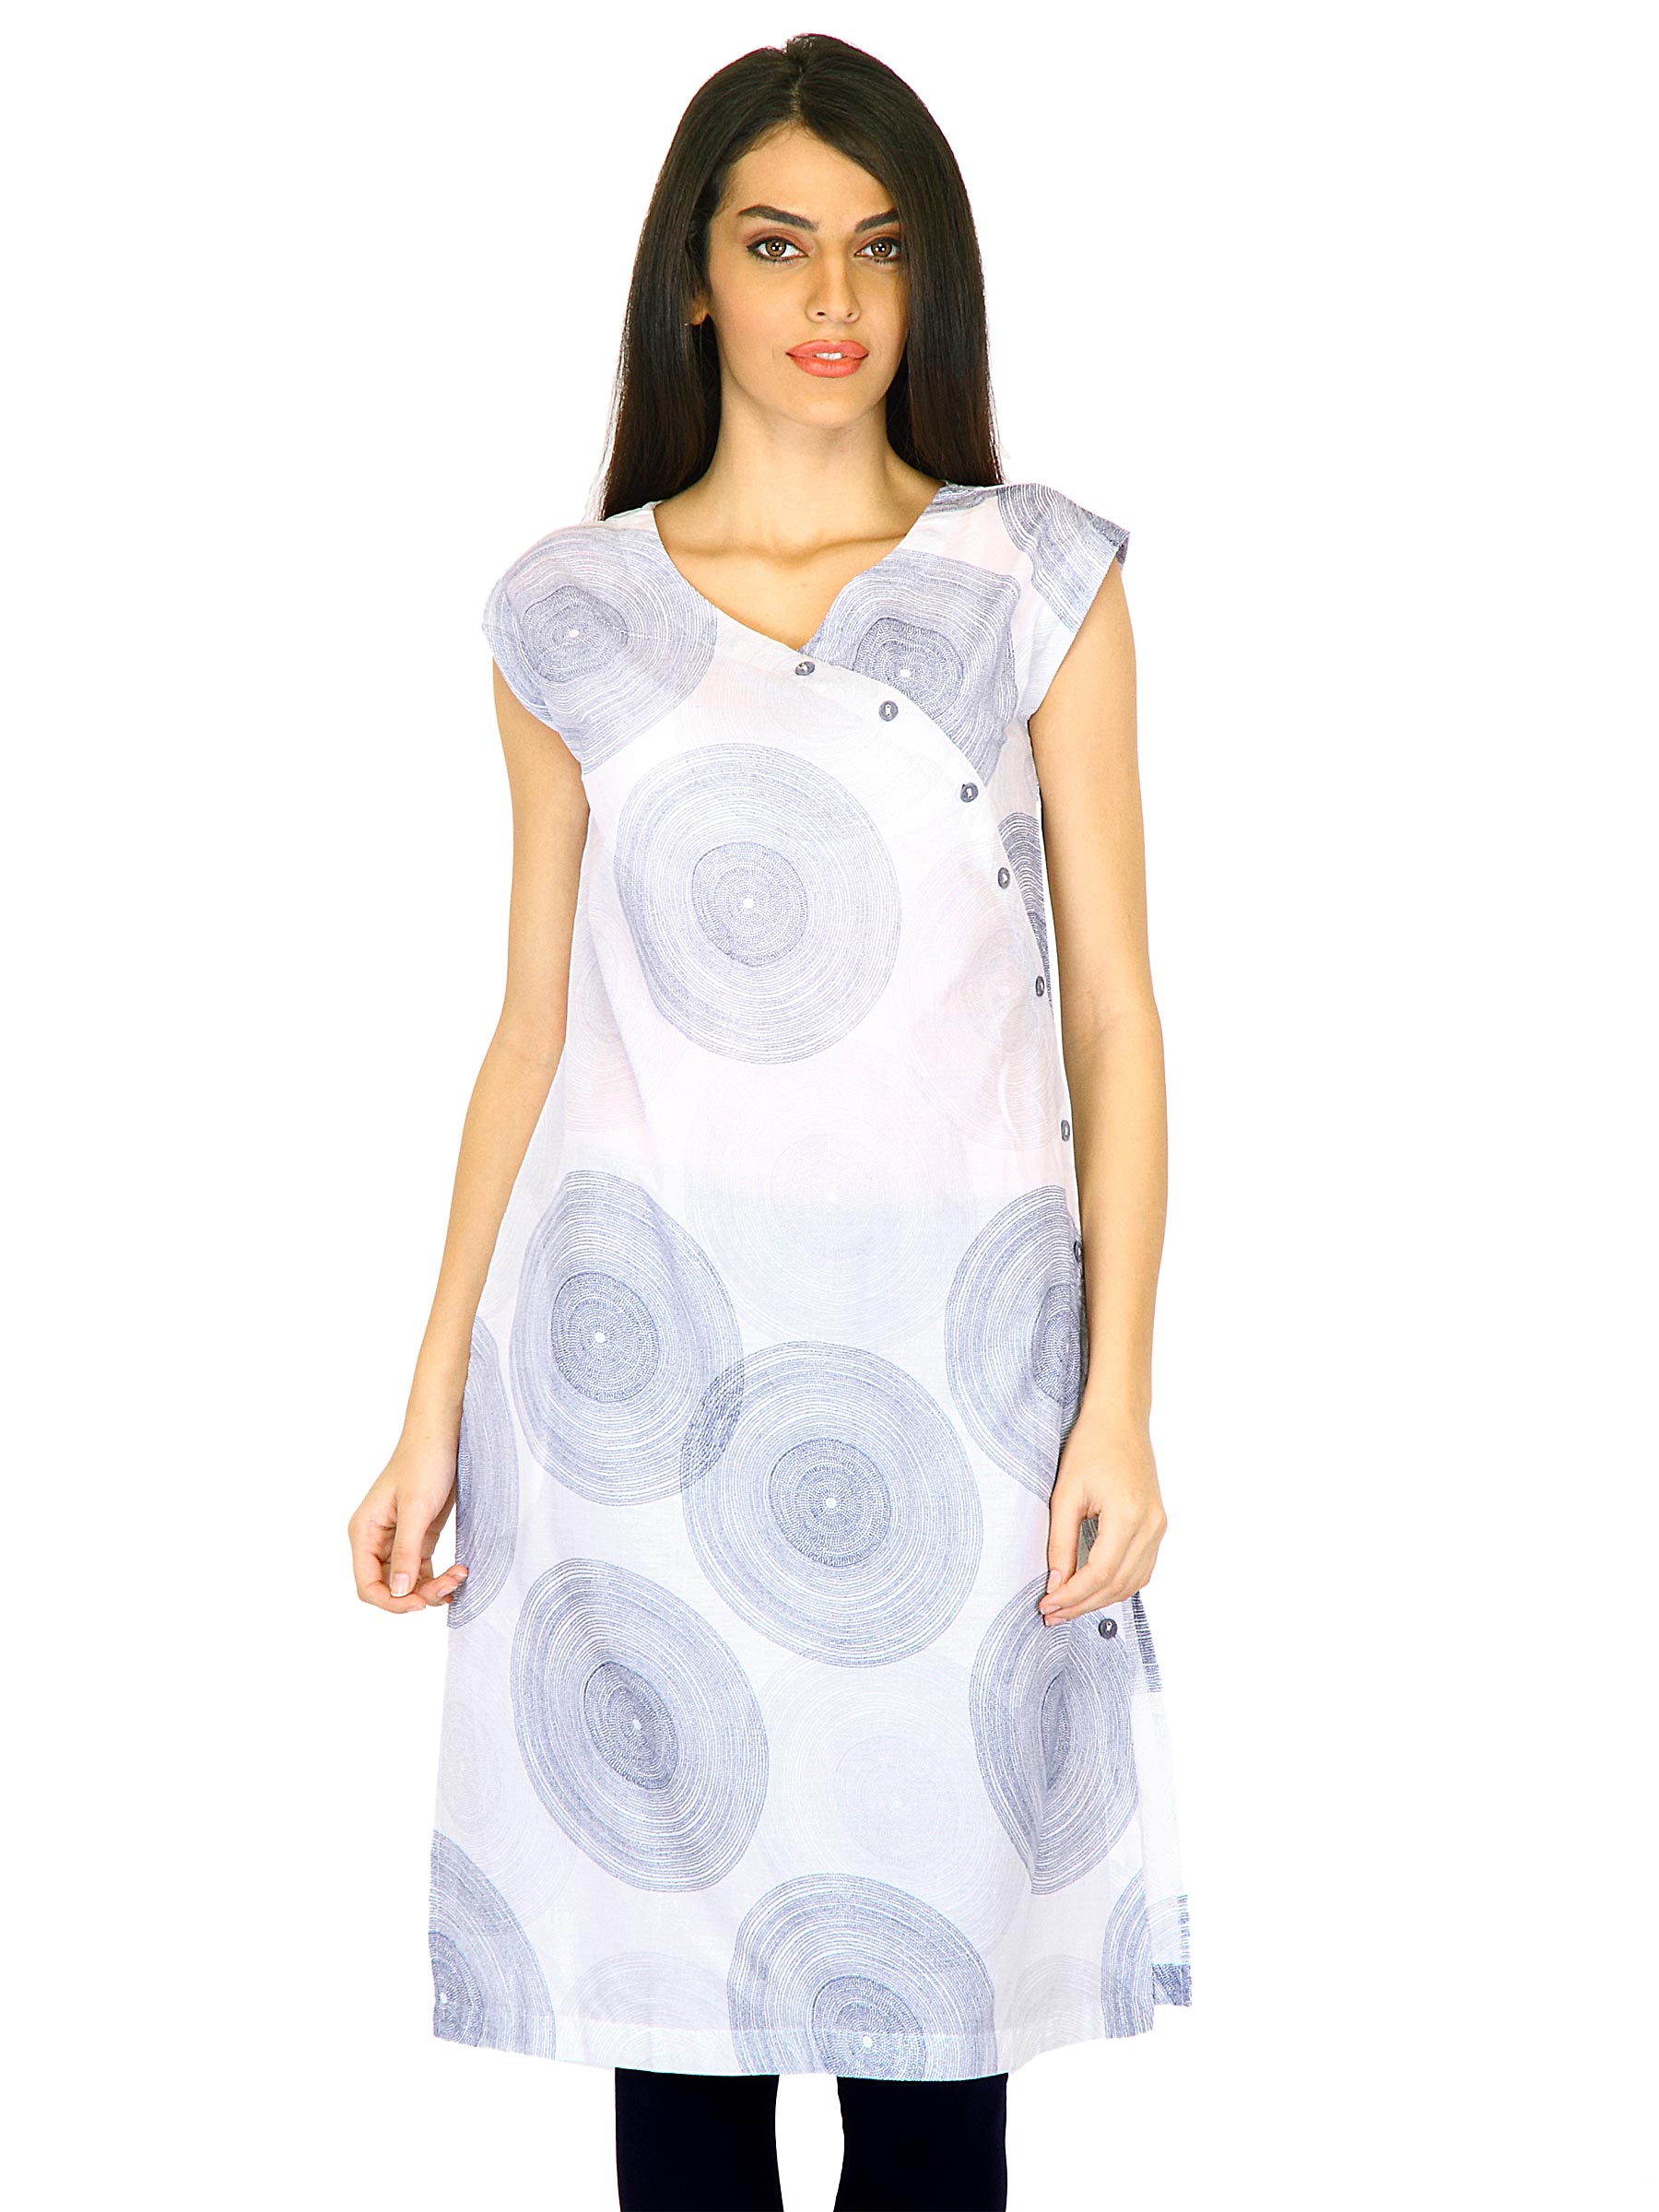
W Women Printed White Kurtas
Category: Apparel / Topwear / Kurtas
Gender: Women
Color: White
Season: Summer 2011
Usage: Ethnic